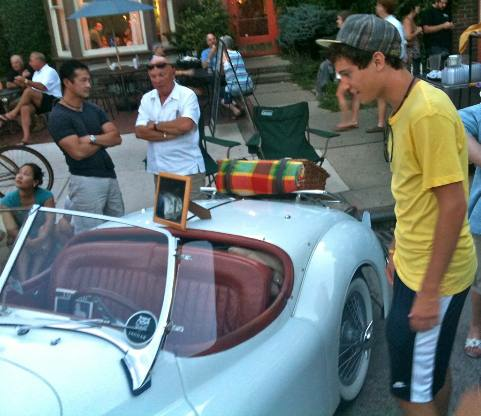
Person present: Yes